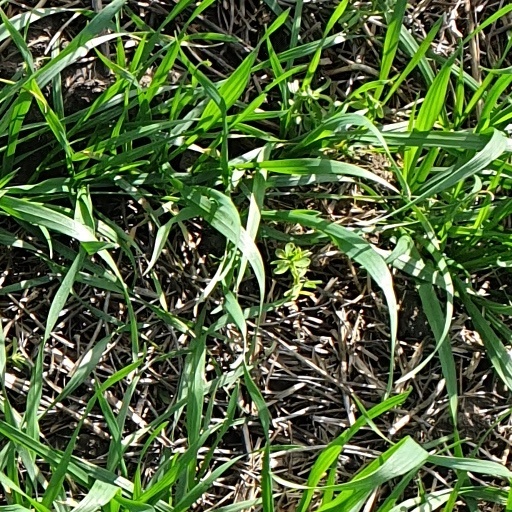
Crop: wheat